Abel Kitchin

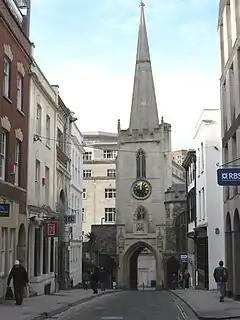
Broad Street, Bristol

Anne of Denmark went to Bristol on 4 June 1613 during her progress to Bath. Kitchin and the town council organised various entertainments. They met the queen at Lawford or Lafford's Gate, and Kitchin gave her a satin purse embroidered with the initials "AR".